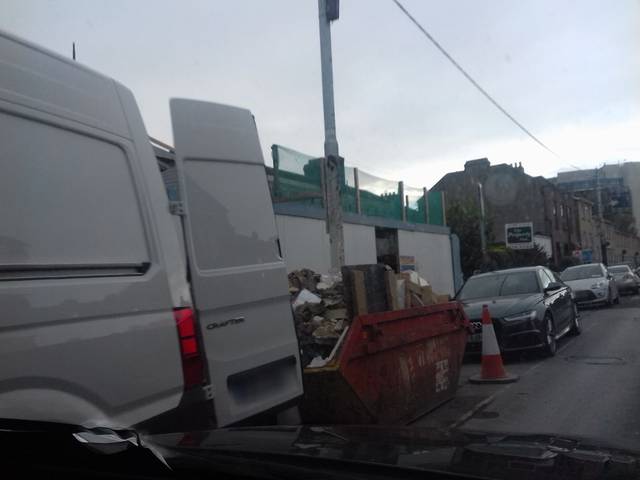
Region: Ireland
Coordinates: 53.349, -6.292